Hauenstein-Ifenthal

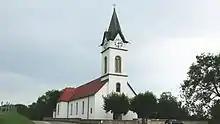
Ifenthal church

From the , 157 or 59.2% were Roman Catholic, while 61 or 23.0% belonged to the Swiss Reformed Church. Of the rest of the population, and there were 2 individuals (or about 0.75% of the population) who belonged to another Christian church. 33 (or about 12.45% of the population) belonged to no church, are agnostic or atheist, and 12 individuals (or about 4.53% of the population) did not answer the question.